Spacelab

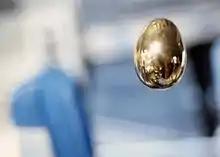
A golden-colored egg floating weightless on the Spacelab D1 mission, due to the continuous free-fall of being in orbit creating a microgravity environment on the spacecraft, 1985

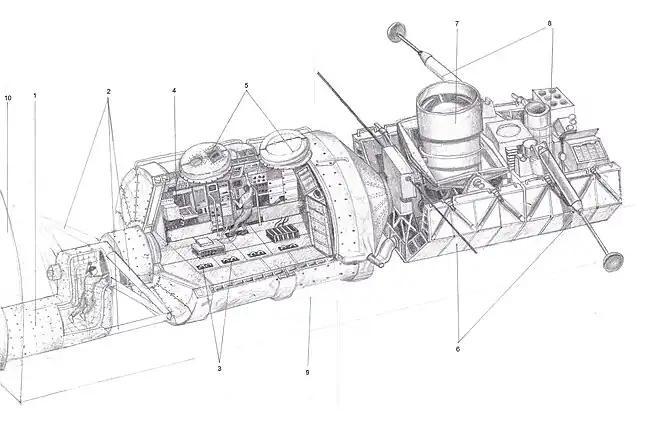
Spacelab layout showing tunnel, pressurized Module and Pallet:

The legacy of Spacelab lives on in the form of the MPLMs and the systems derived from it. These systems include the ATV and Cygnus spacecraft used to transfer payloads to the International Space Station, and the Columbus, Harmony and Tranquility modules of the International Space Station.